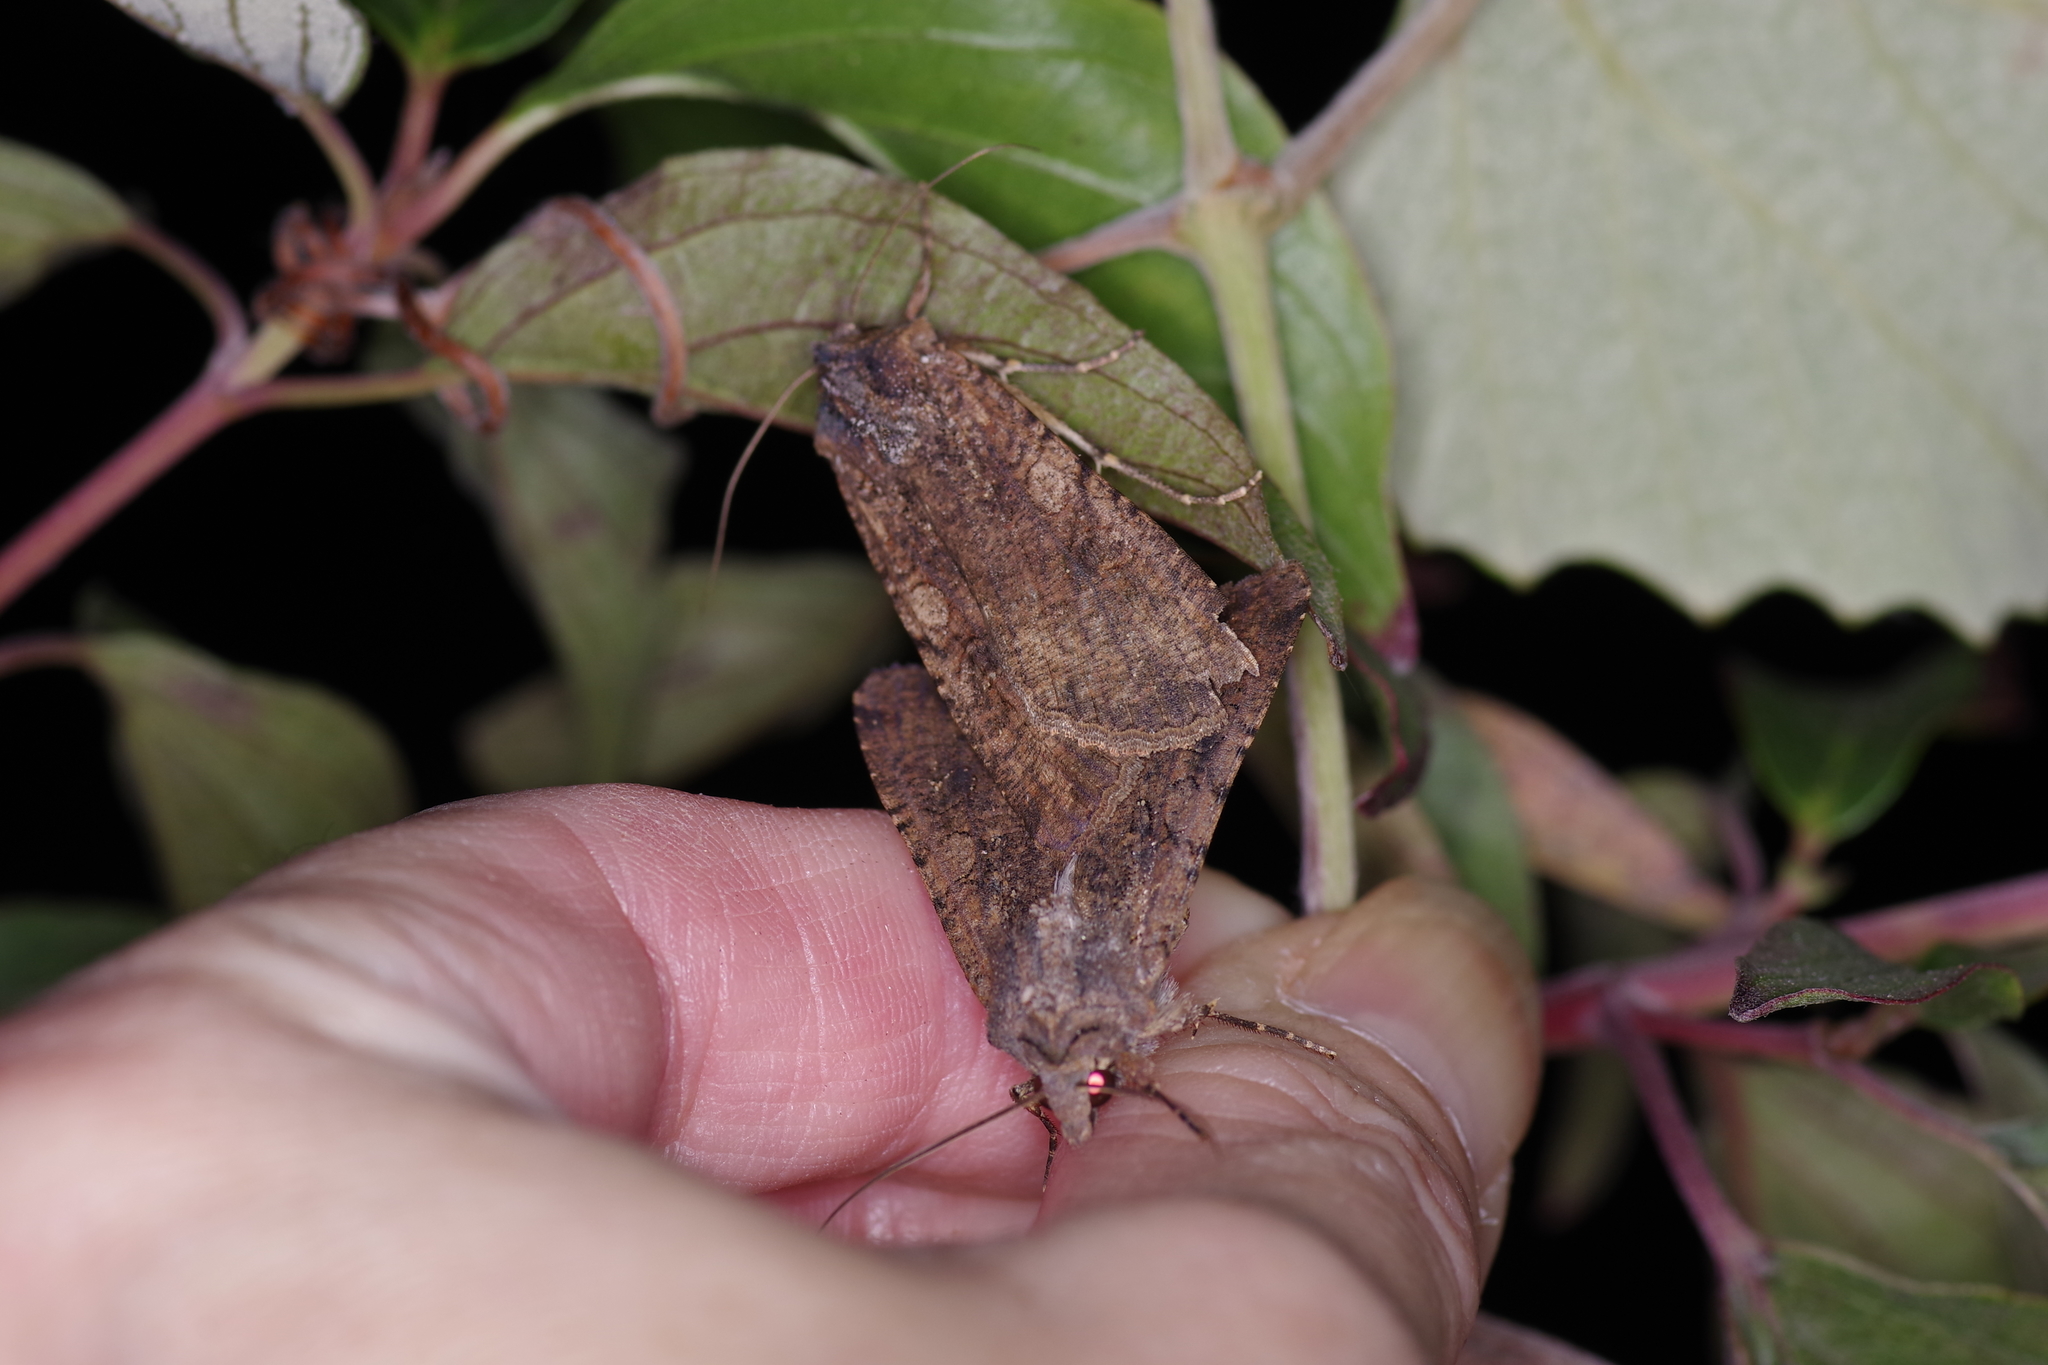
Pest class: cutworms